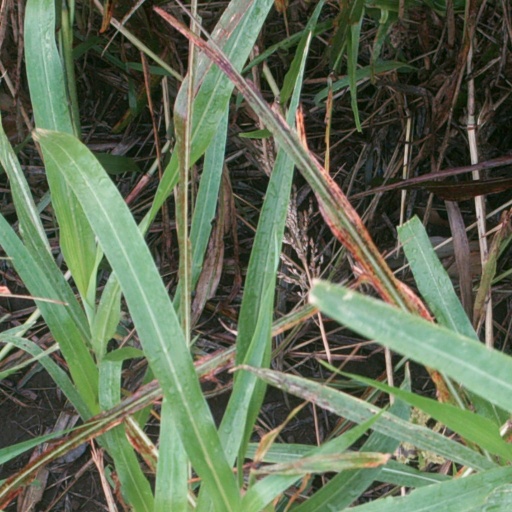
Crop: sorghum